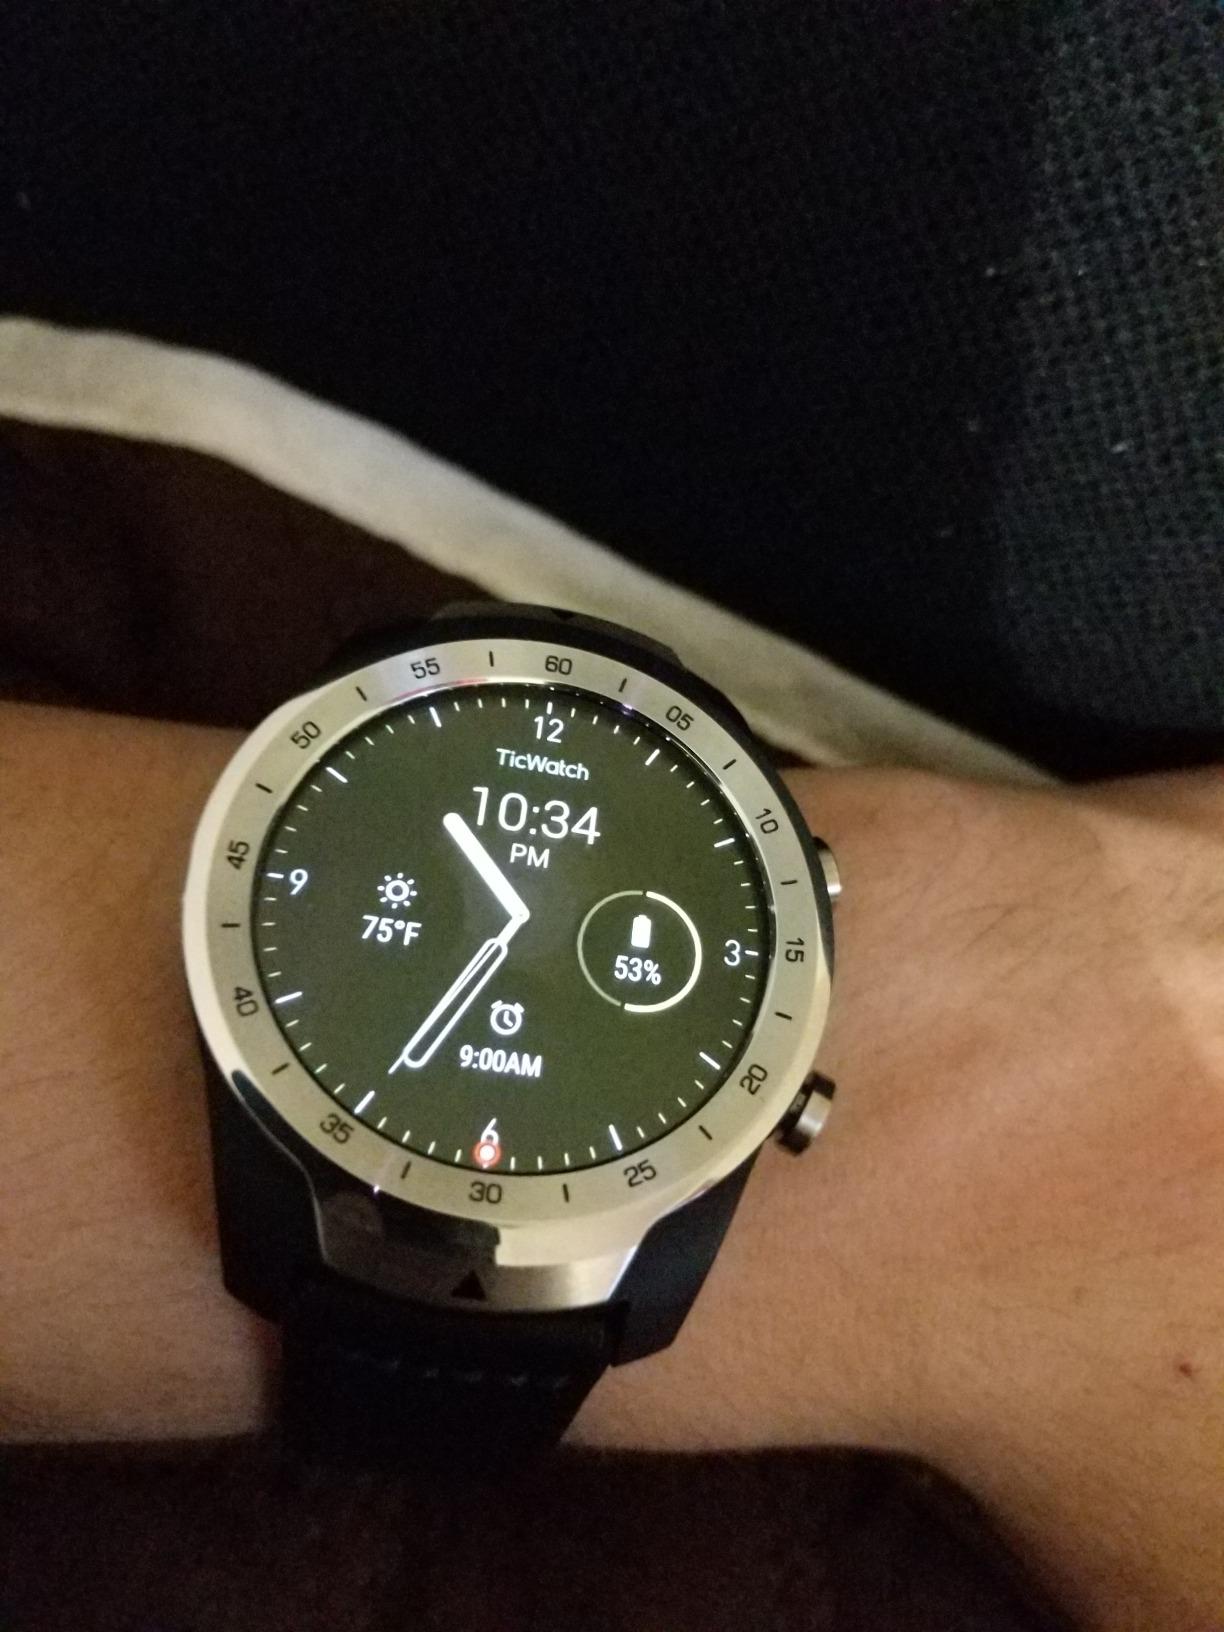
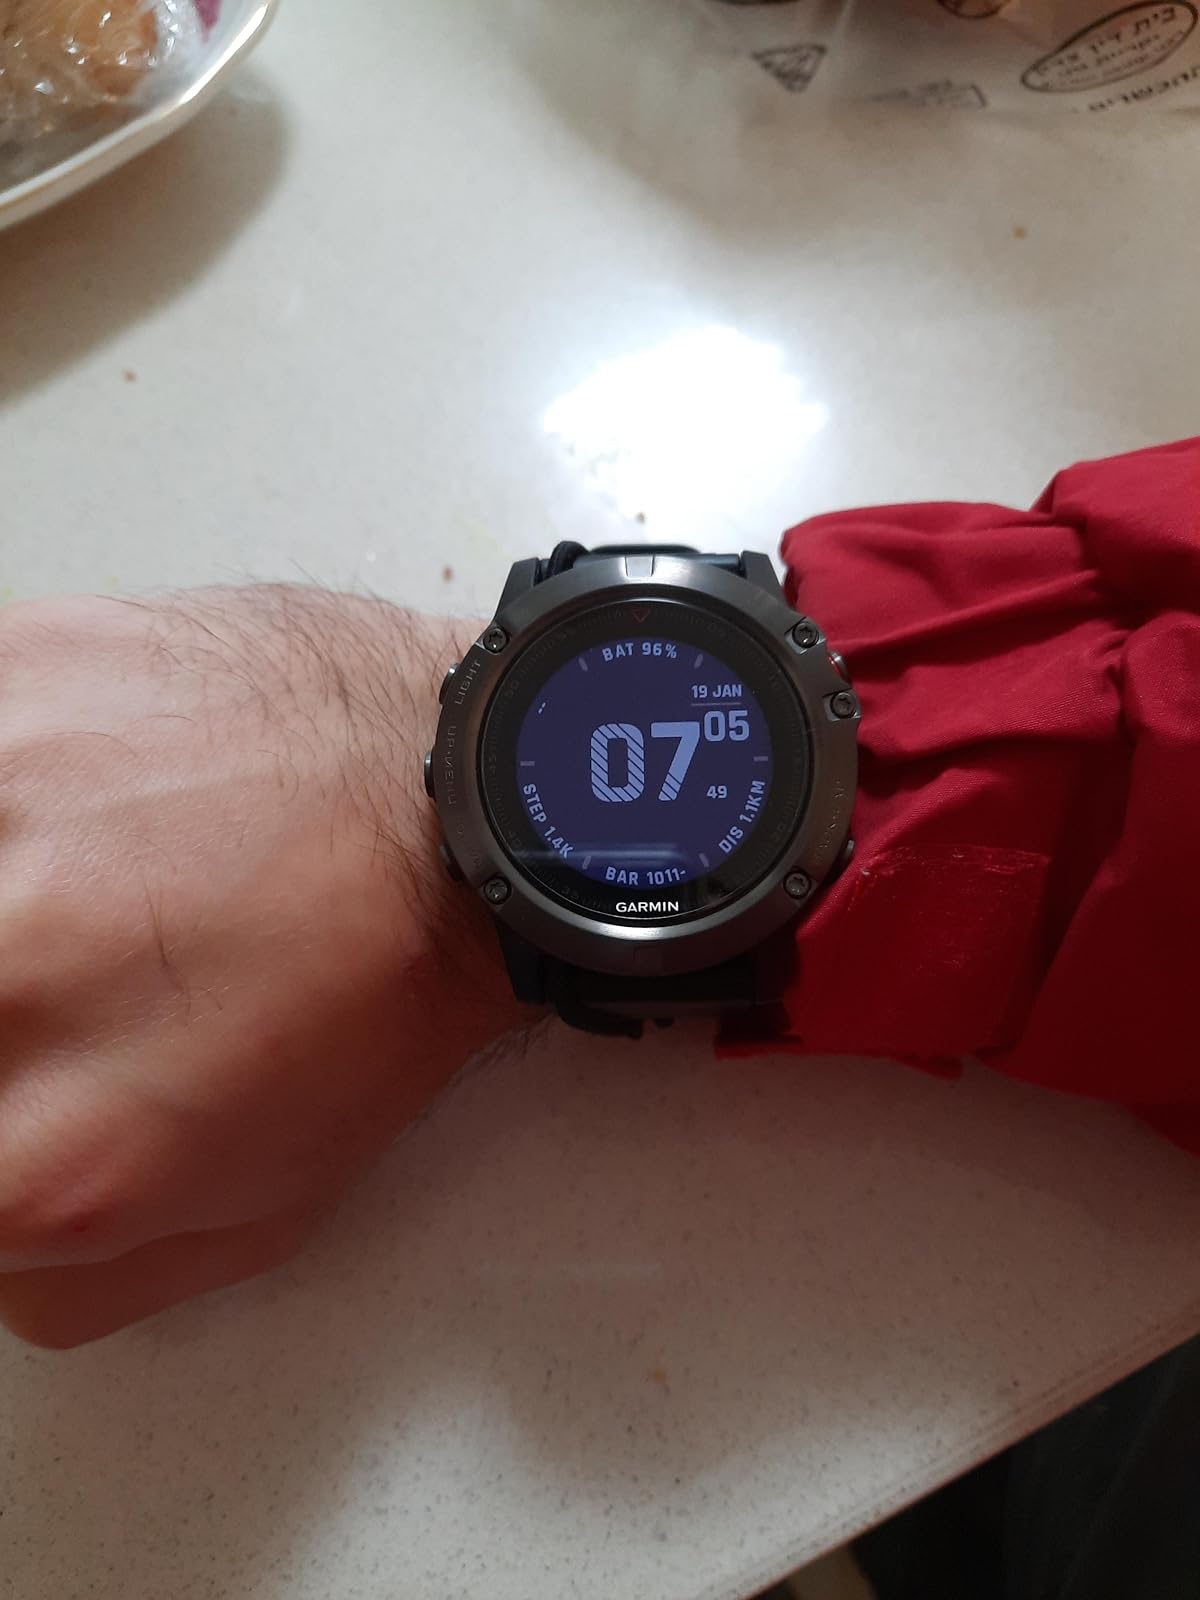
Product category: smartwatch
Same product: no